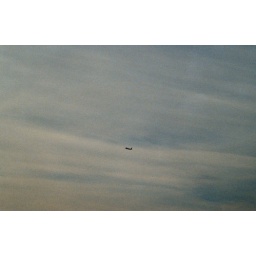
the plane in the sky